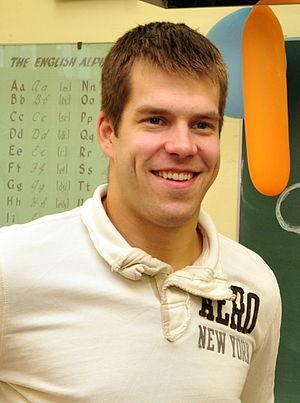
Jānis Sprukts est un joueur professionnel de hockey sur glace letton.